Kazimierz Czartoryski

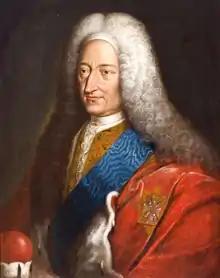

Prince Kazimierz Czartoryski (4 March 1674 – 31 August 1741) was a Polish nobleman, Duke of Klewań and .